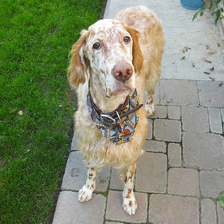
Species: dog
Breed: english setter